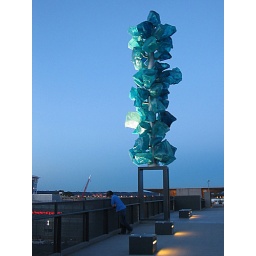
at the bridge of glass in tacoma